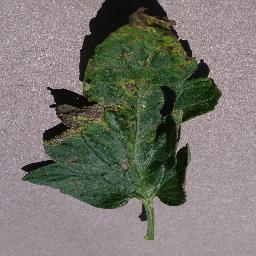
Label: Tomato___Septoria_leaf_spot